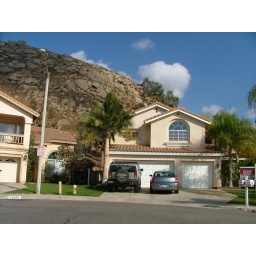
Something about a house by a hill